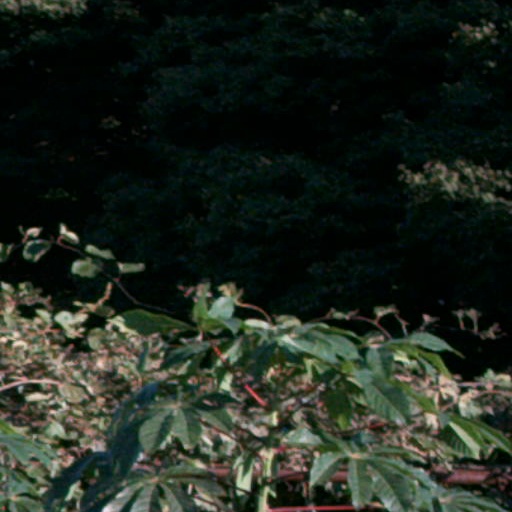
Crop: cassava